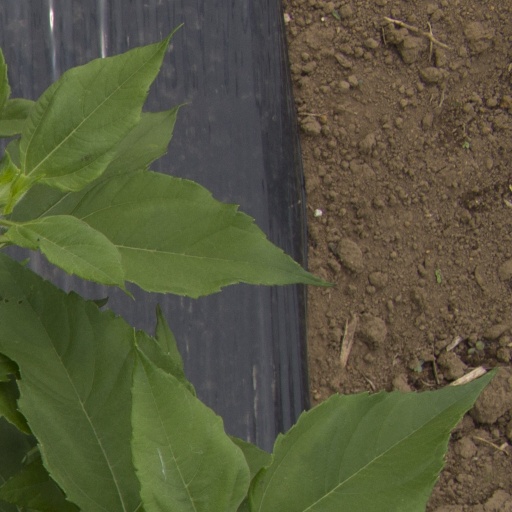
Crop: Jerusalem artichoke